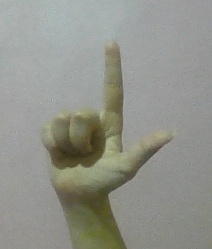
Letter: laam